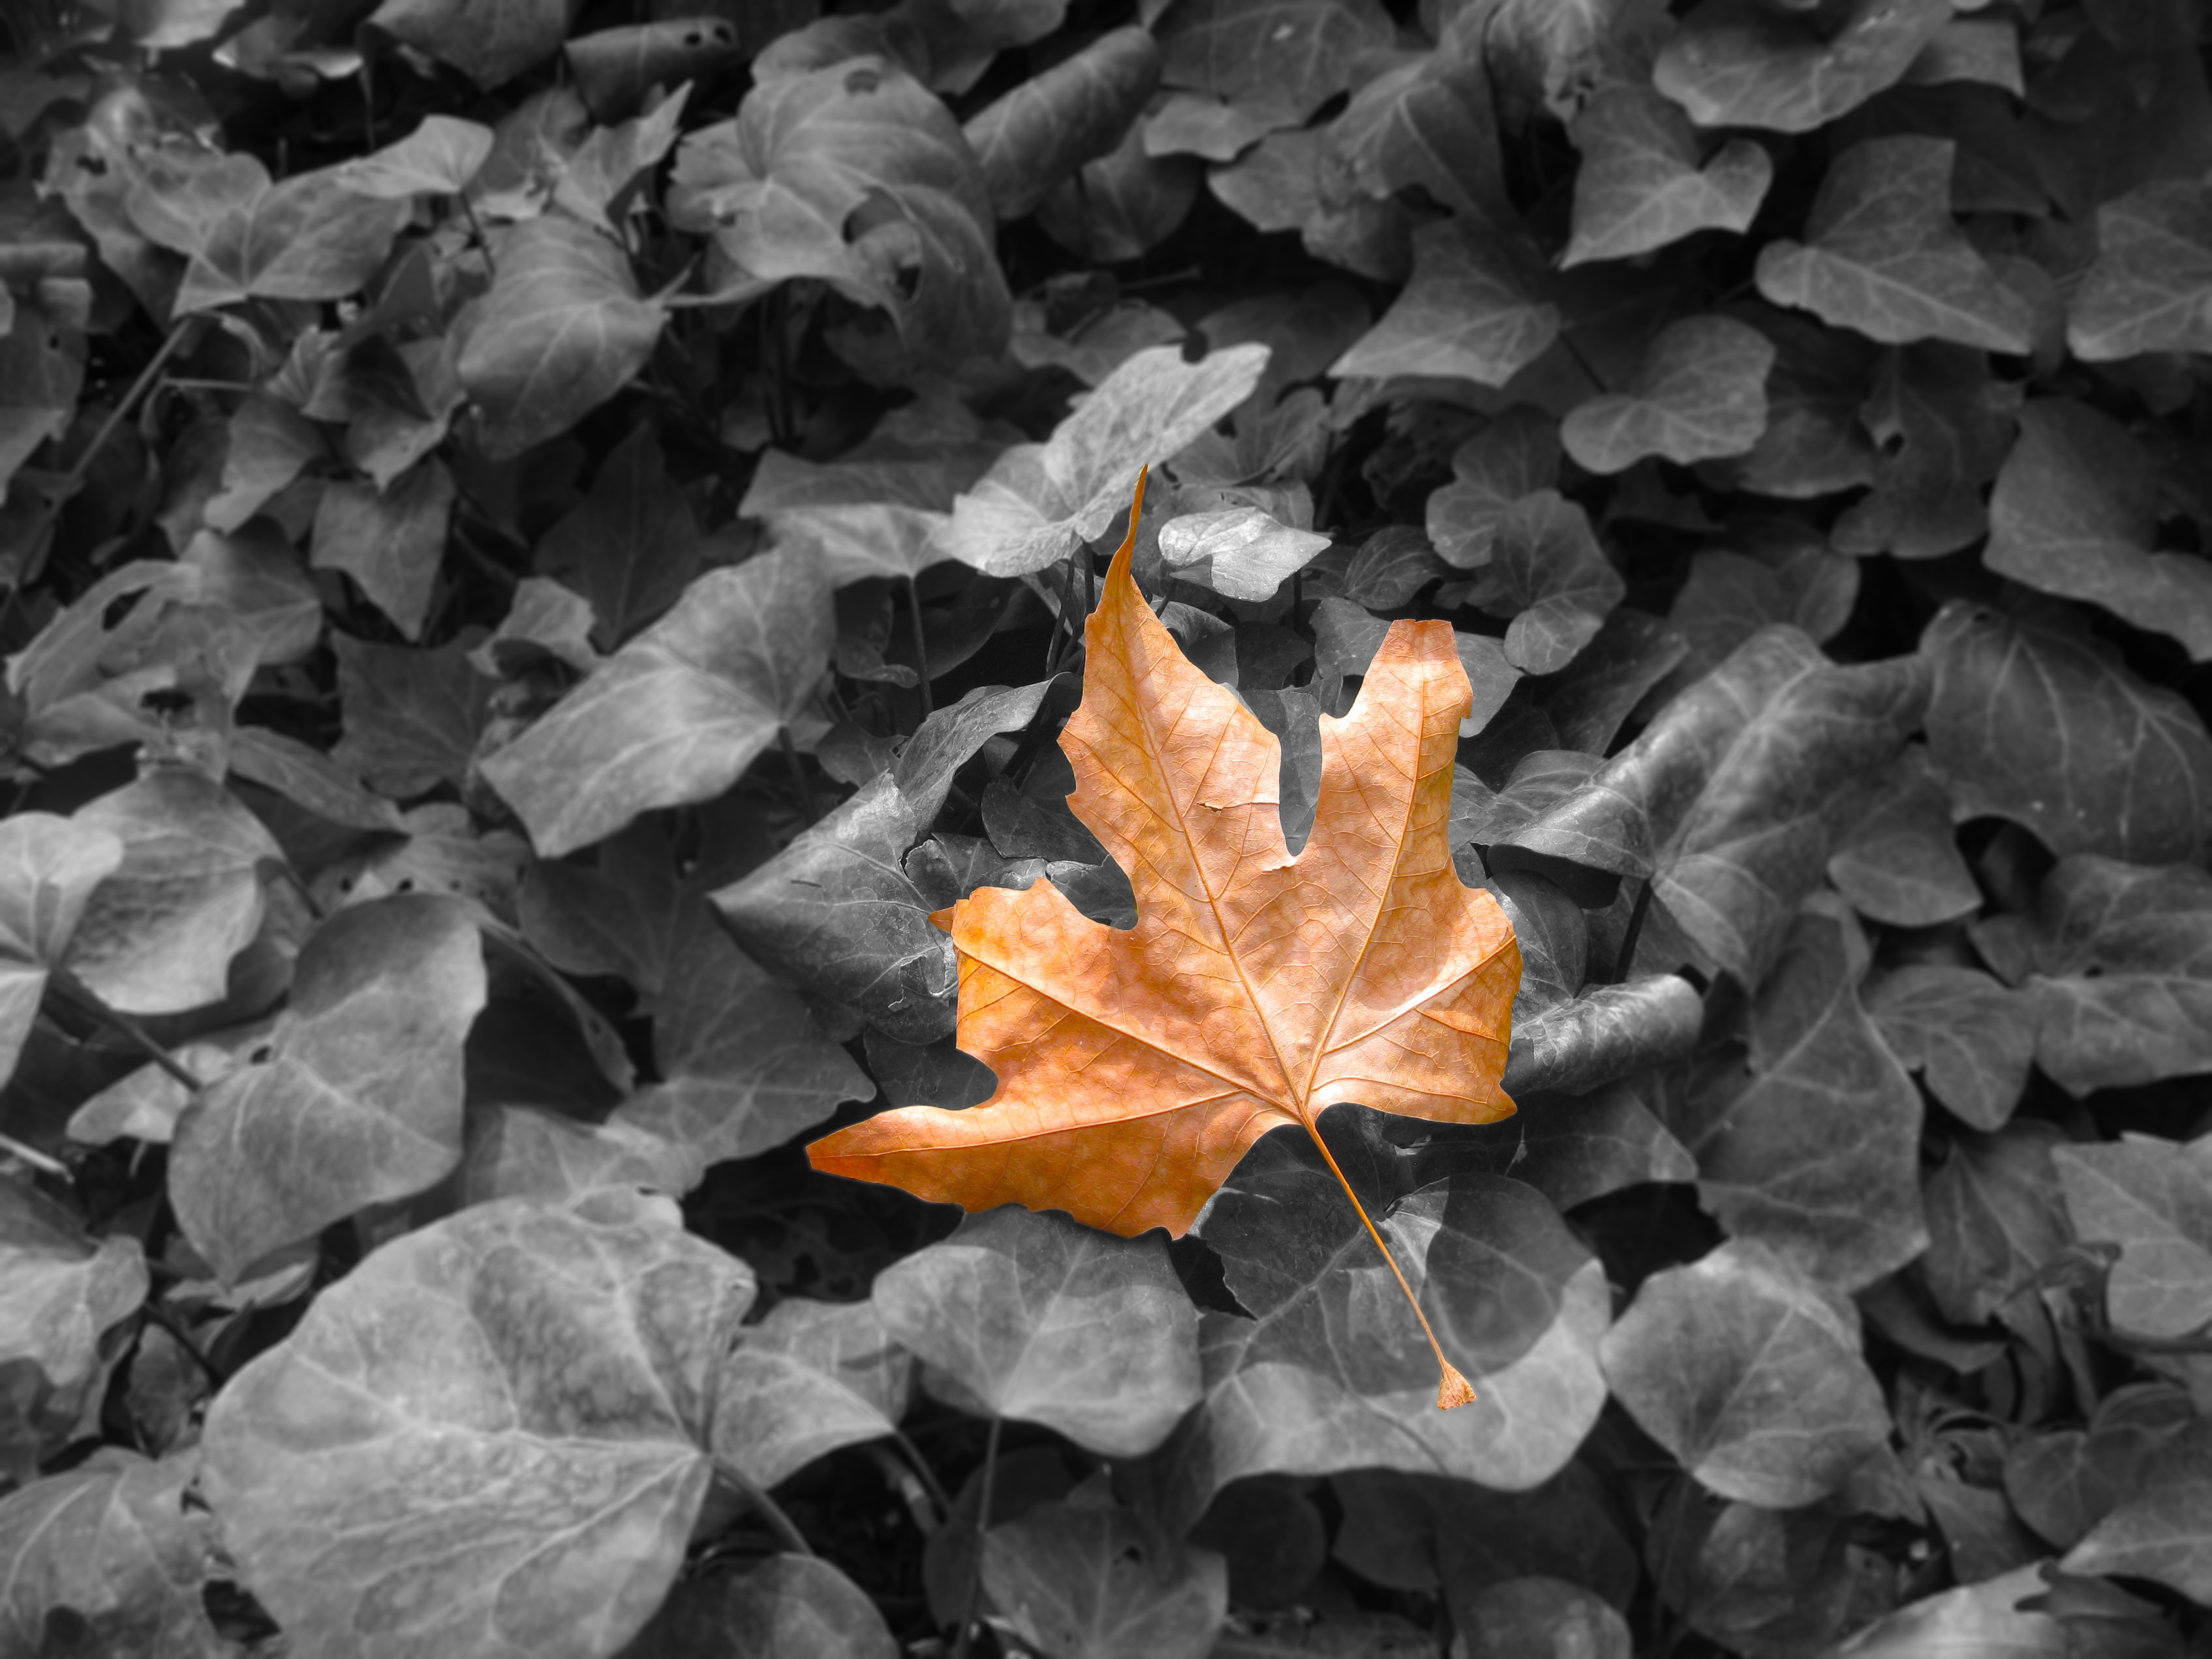
tree, nature, branch, black and white, plant, photography, leaf, fall, flower, petal, frost, autumn, botany, black, monochrome, flora, season, maple leaf, close up, autumn leaves, macro photography, monochrome photography, woody plant, land plant